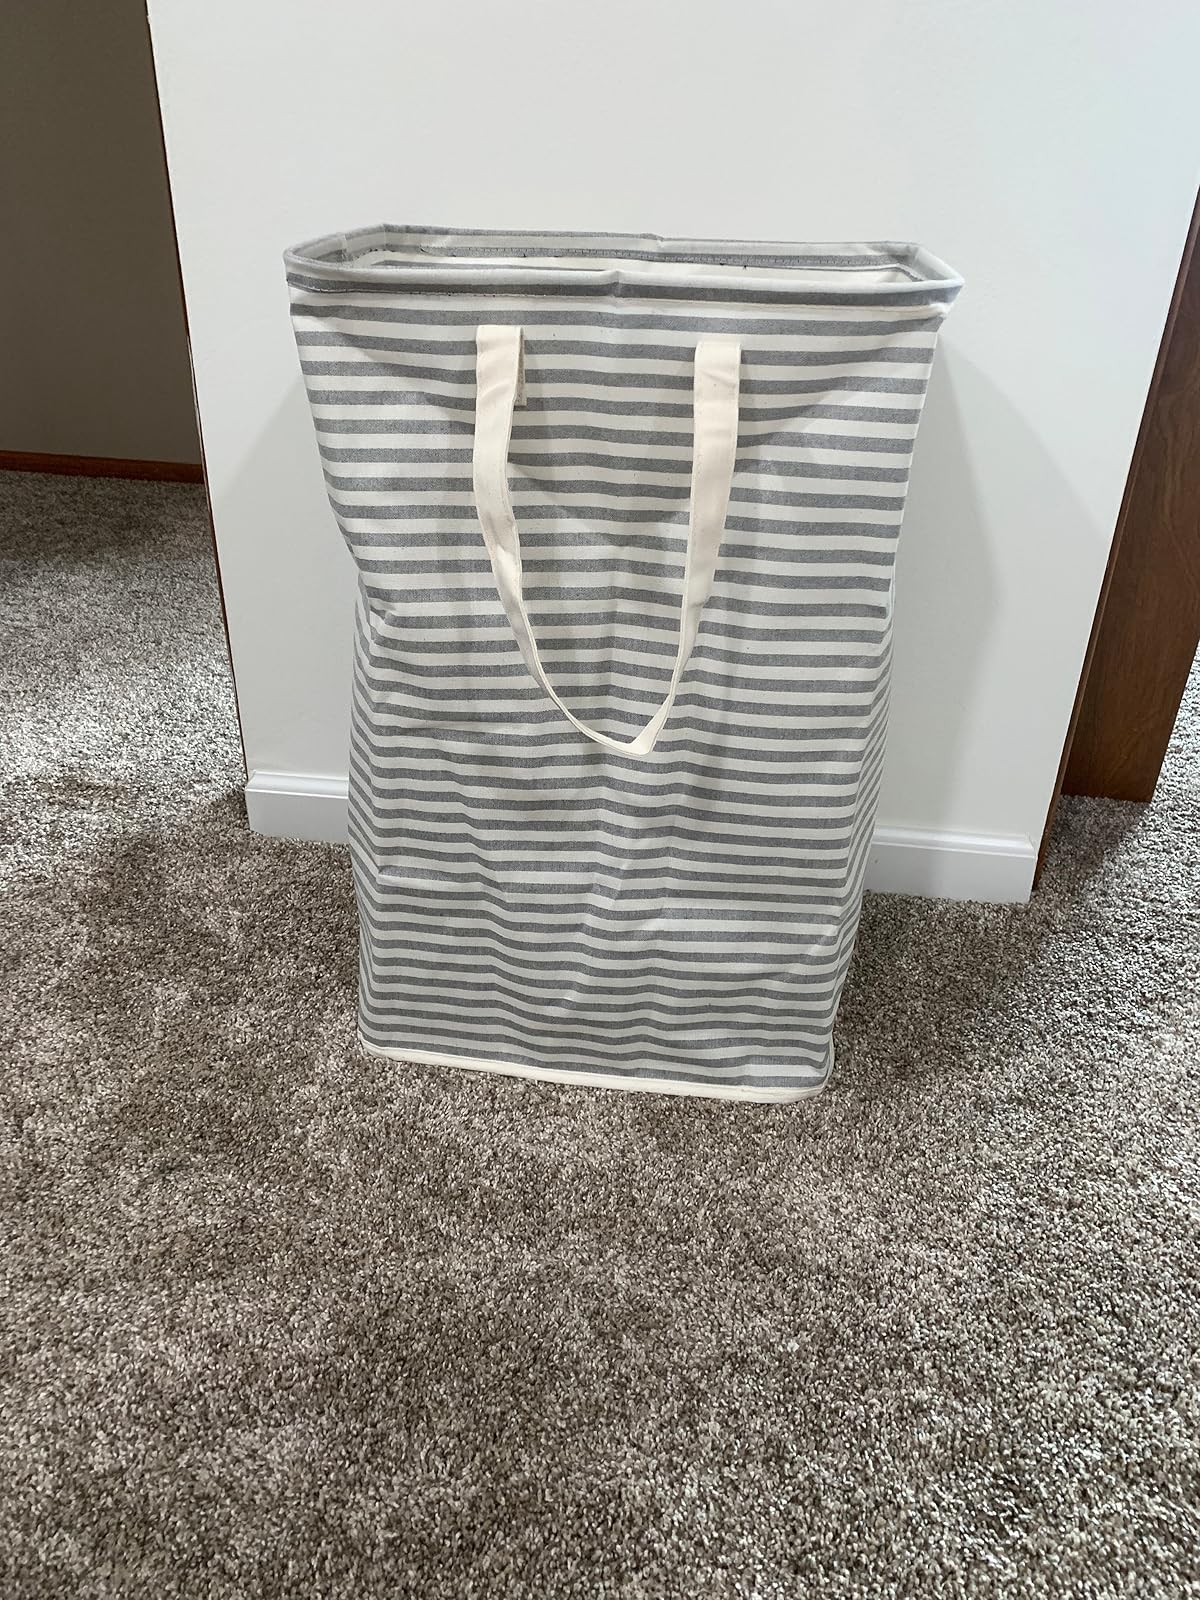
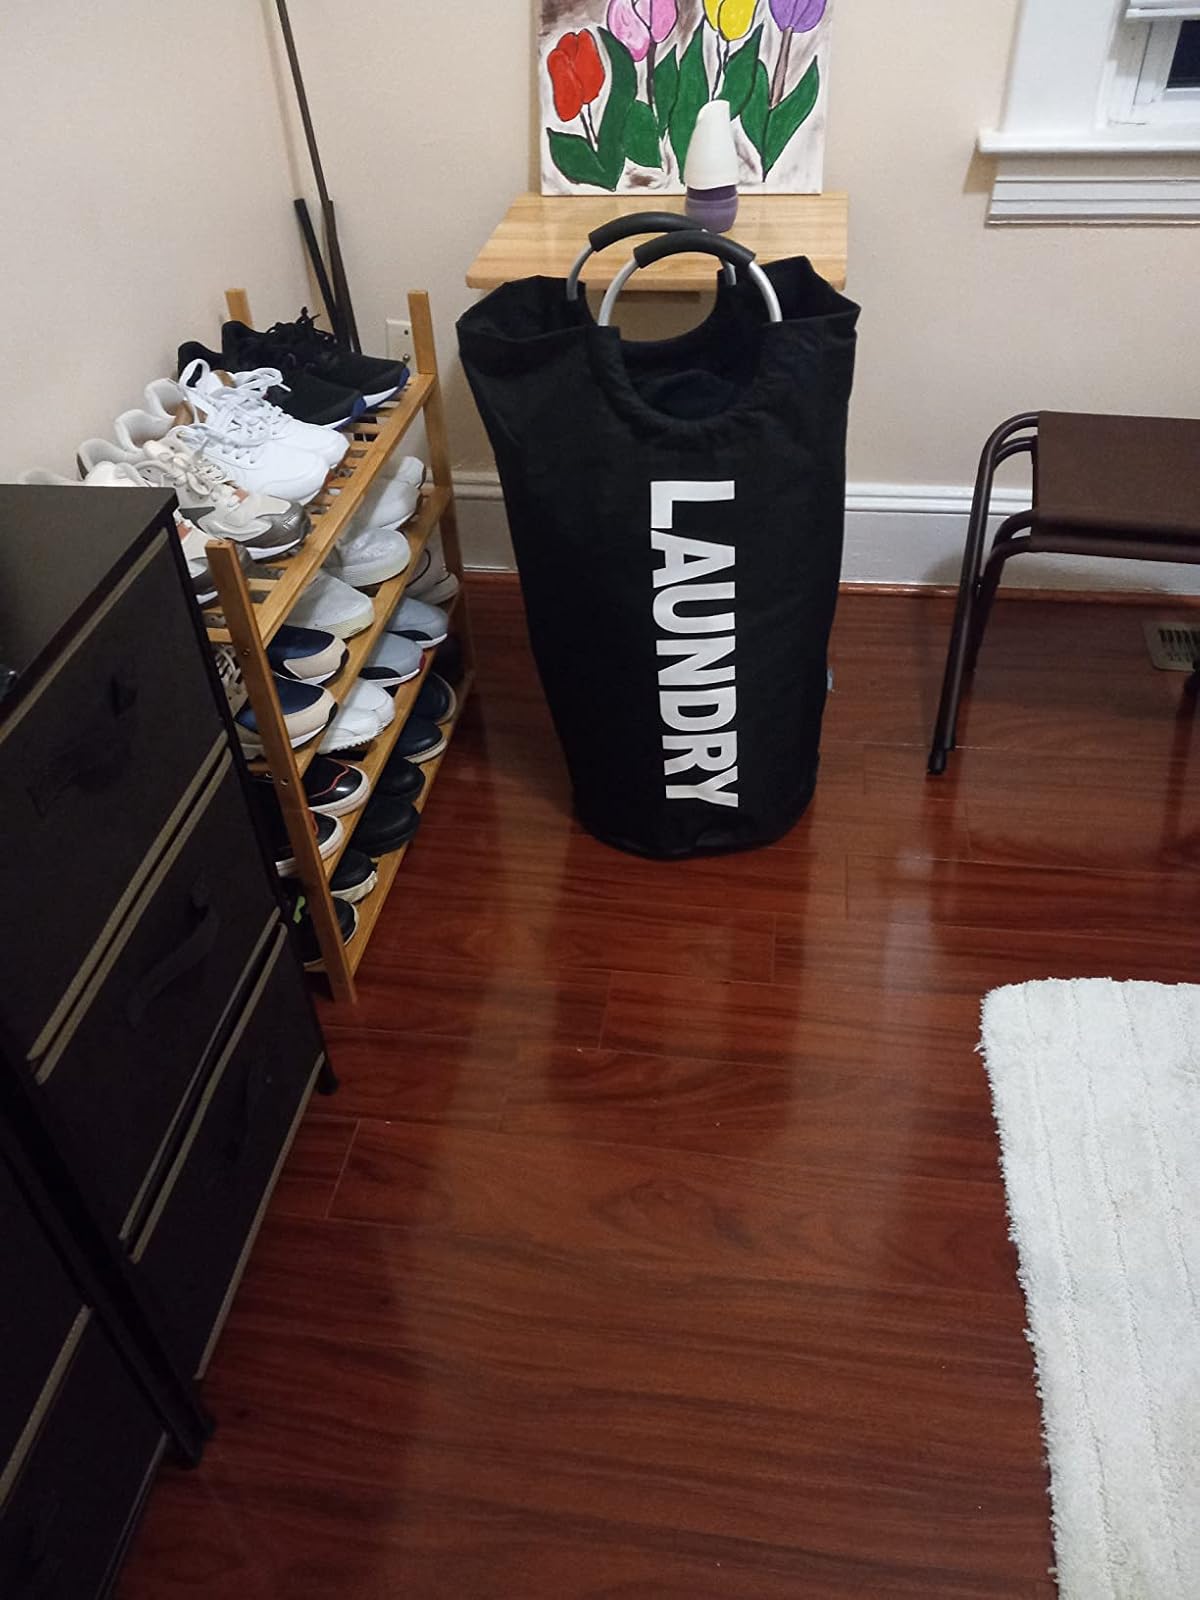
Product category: items_hamper
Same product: no